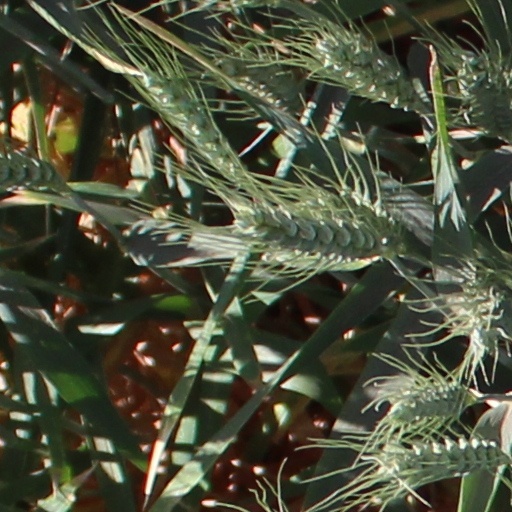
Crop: wheat